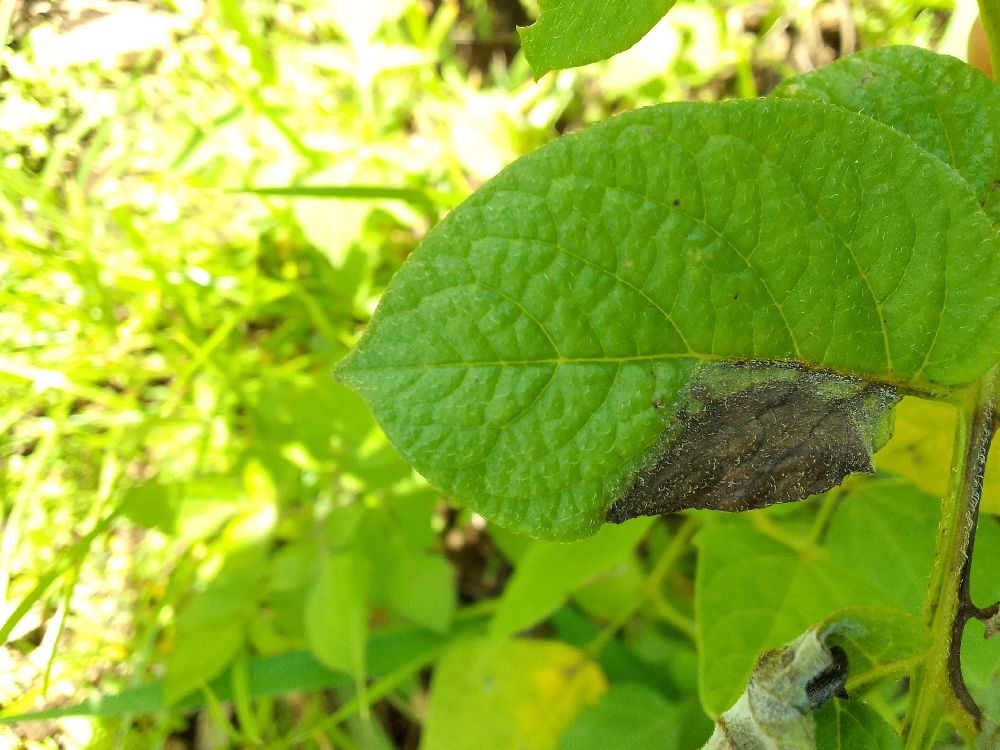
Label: Late blight